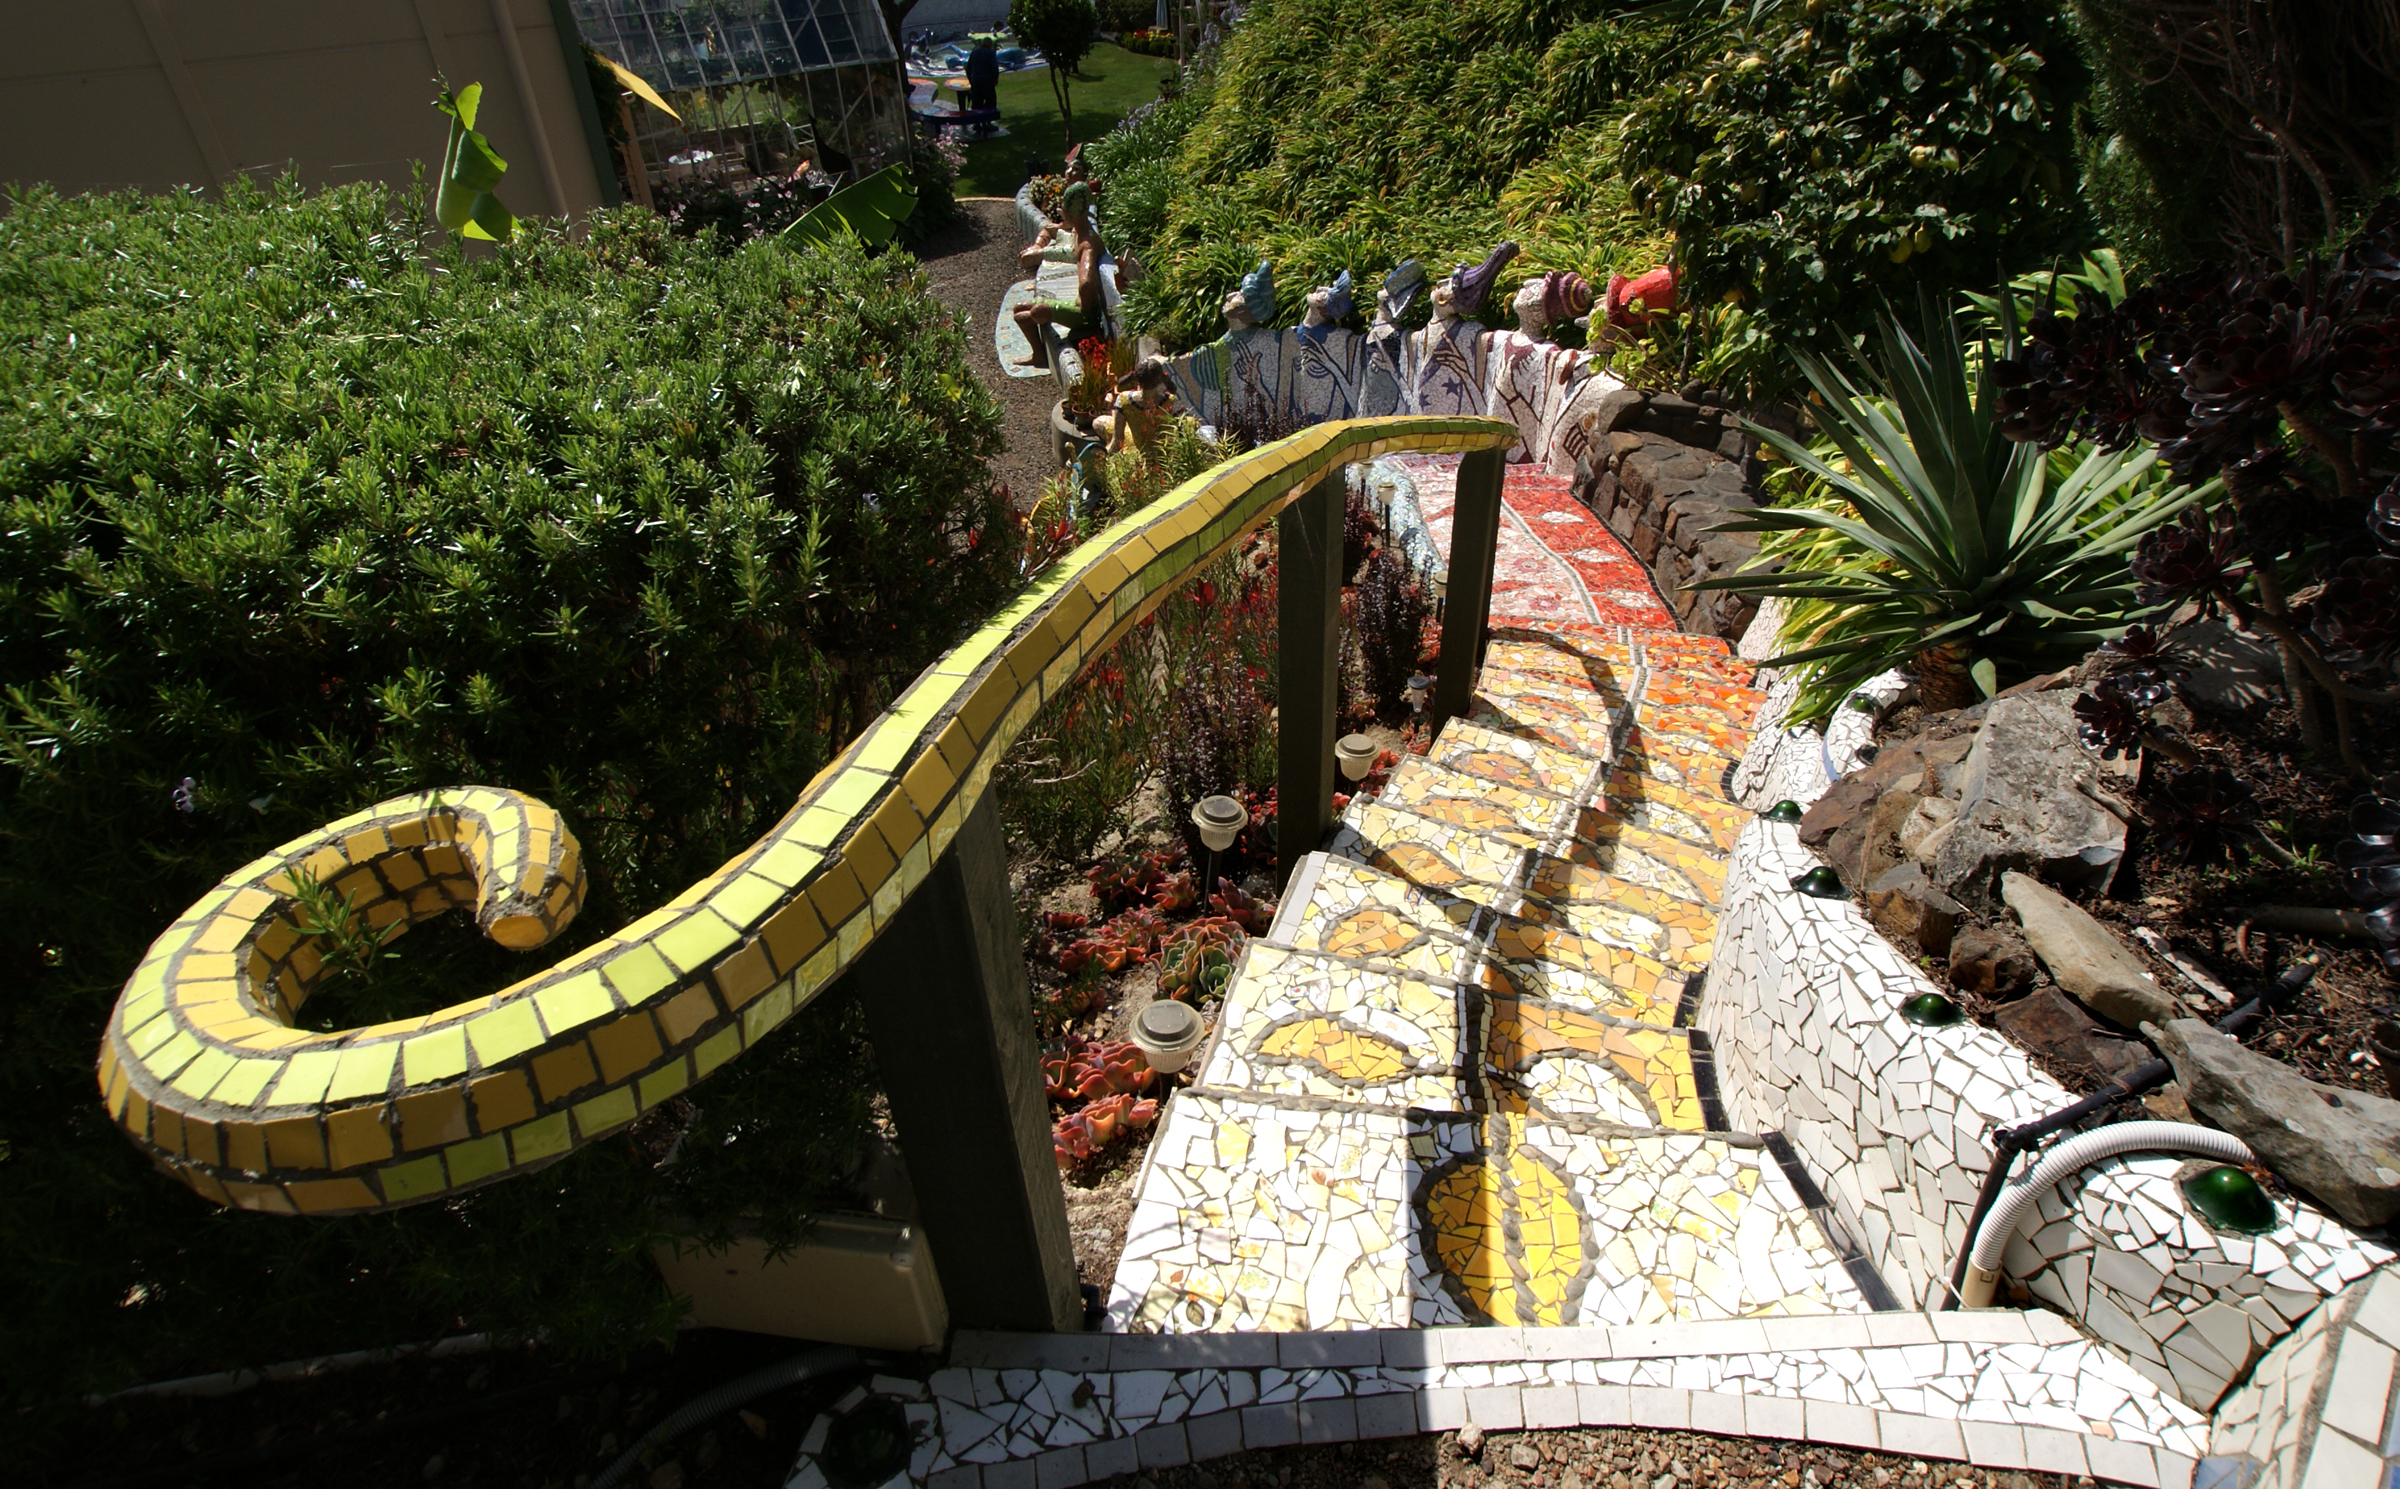
garden, sculpture, stairs, newzealand, mosaic, gardenart, akaroafrench, gaintshouseakaroa, lintonhouseakaroa, gardenandgallery, terracedgardens, sculpturesandmosaics, giantseriesartwork, josiemartin, staturesakaroa, sculpturesgardengarden, connection, windingsteps